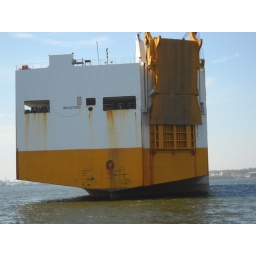
this ship was built in 2004 and holds 4500 cars , ship from italy .